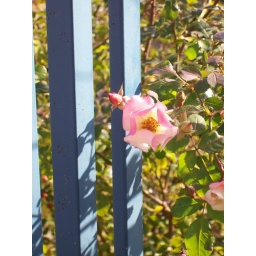
a small pink rose growing agaisnts the fence of a large bridge in pittsburgh, pa